Bahrain

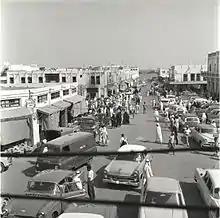
Manama souq in 1965

The Bahrain Petroleum Company (Bapco), a subsidiary of the Standard Oil Company of California (Socal), discovered oil in 1932.